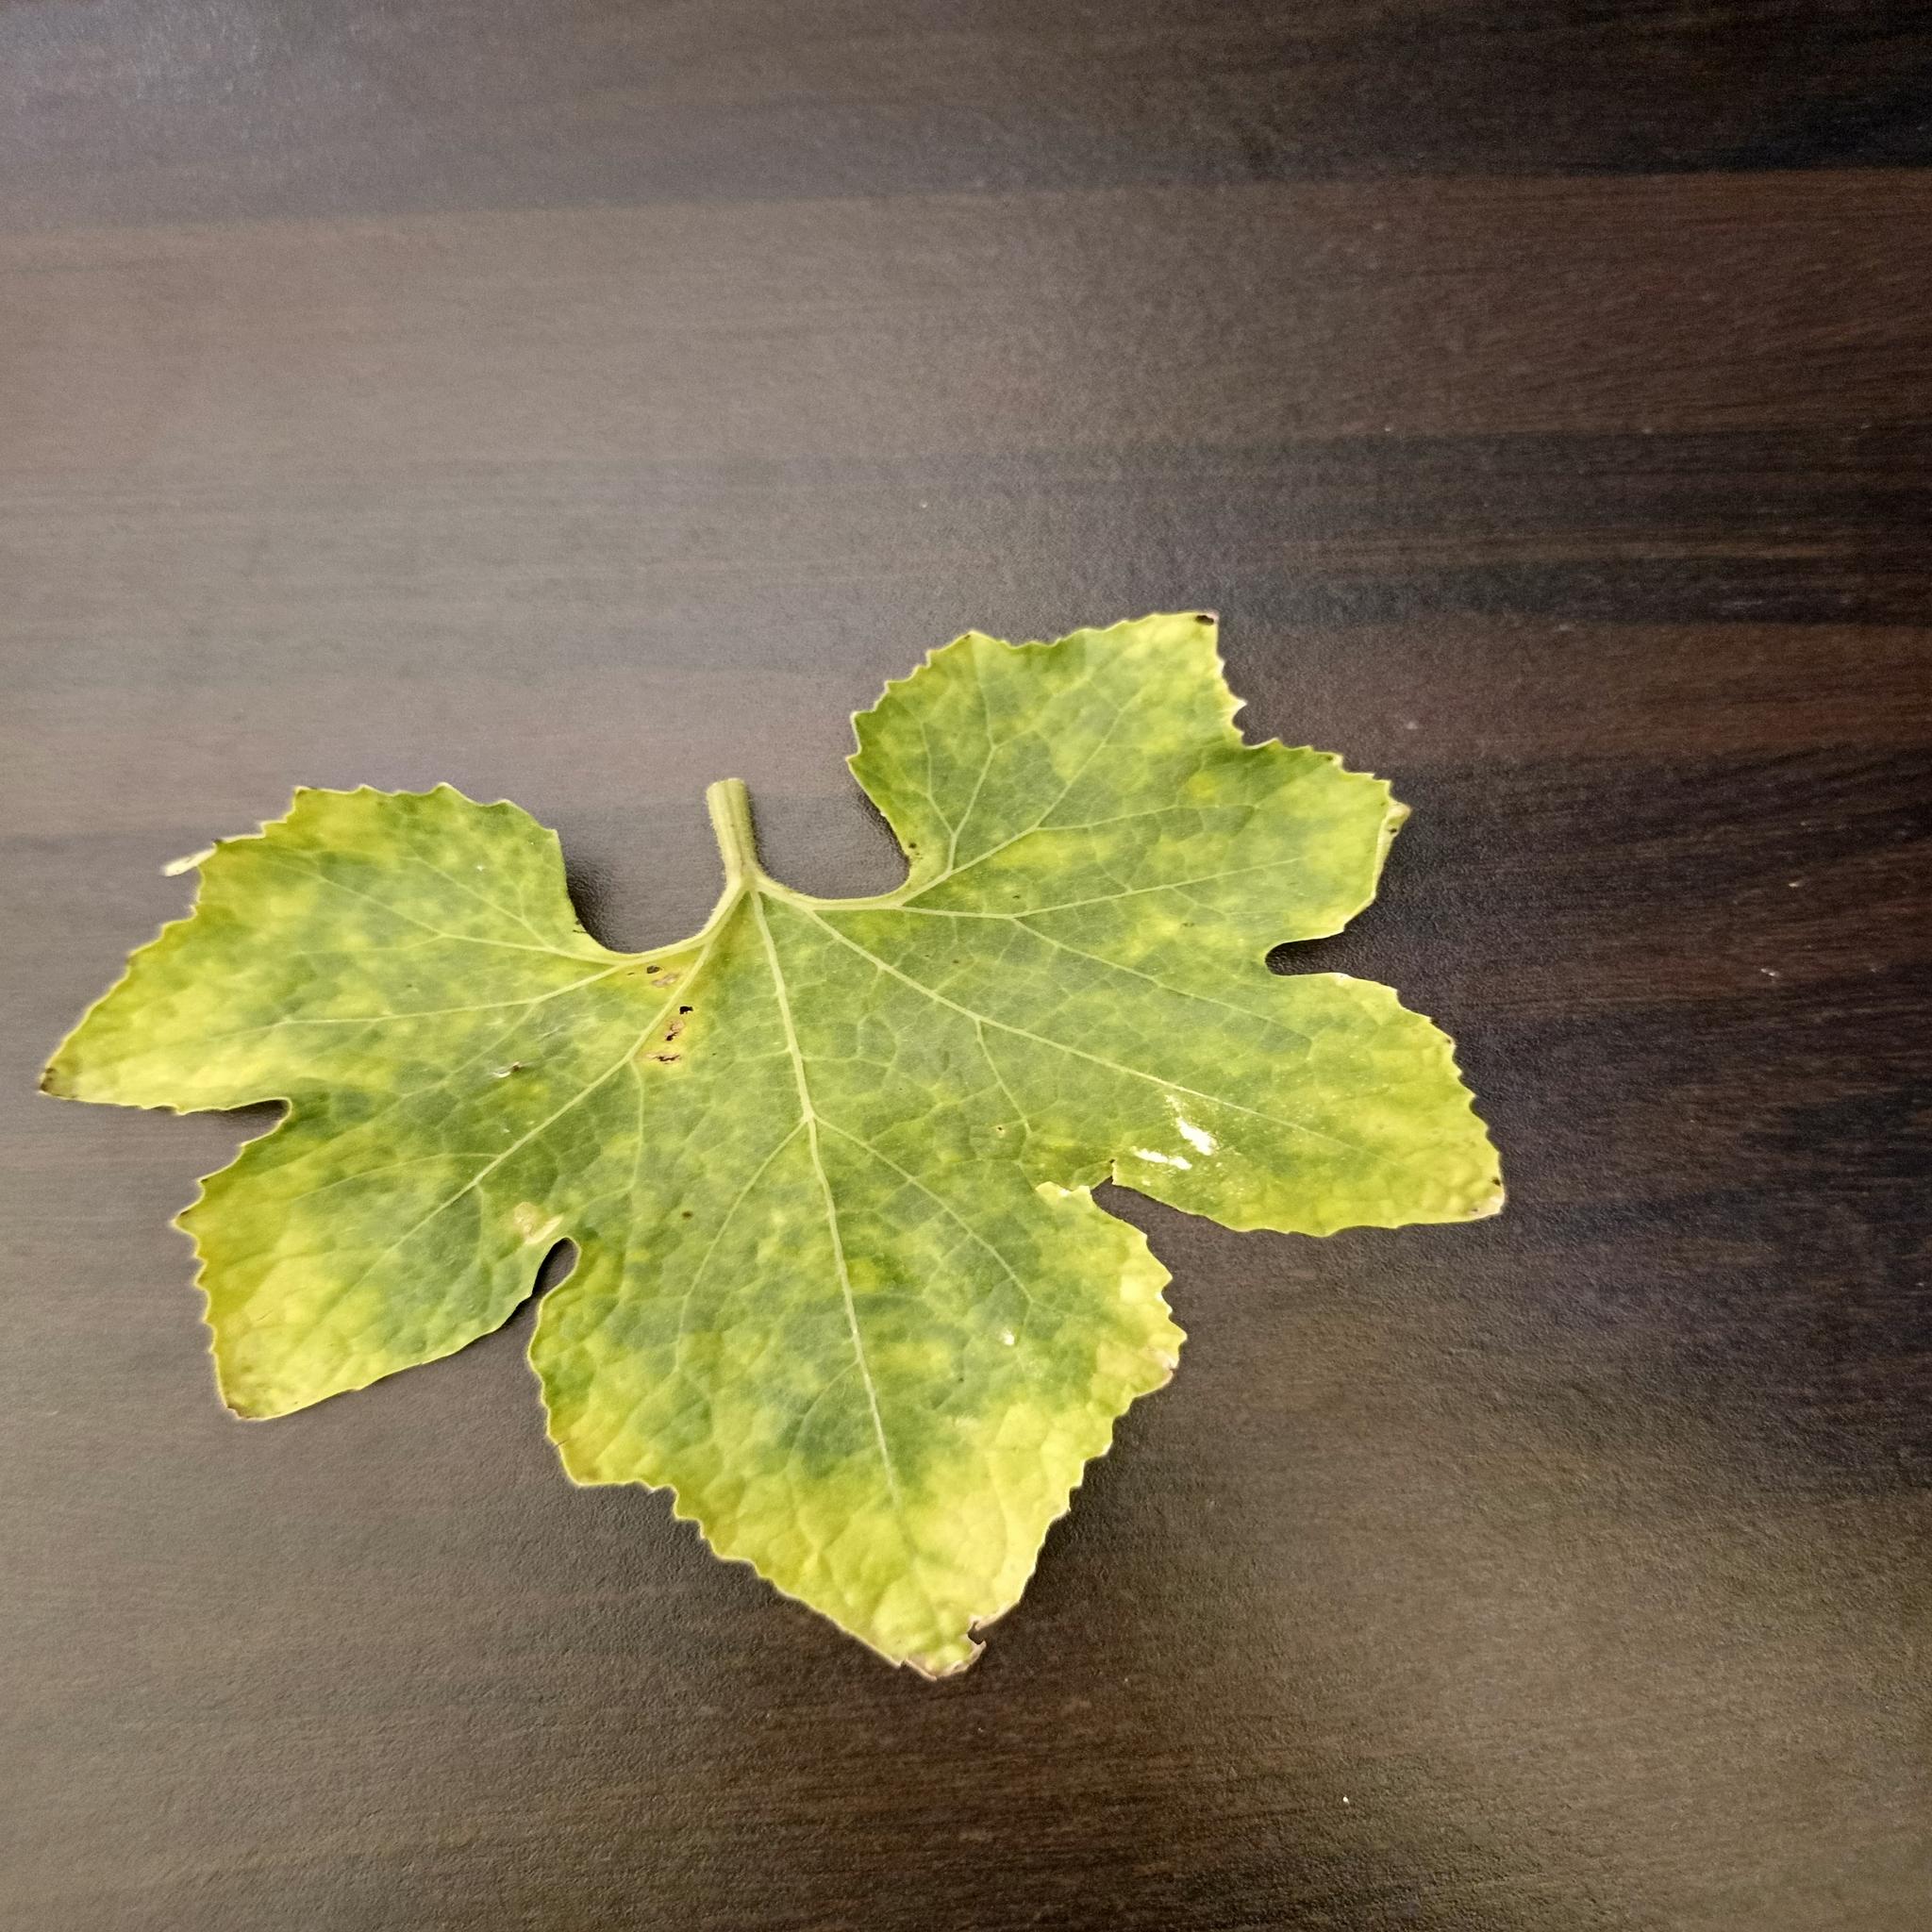
Label: Downy mildew